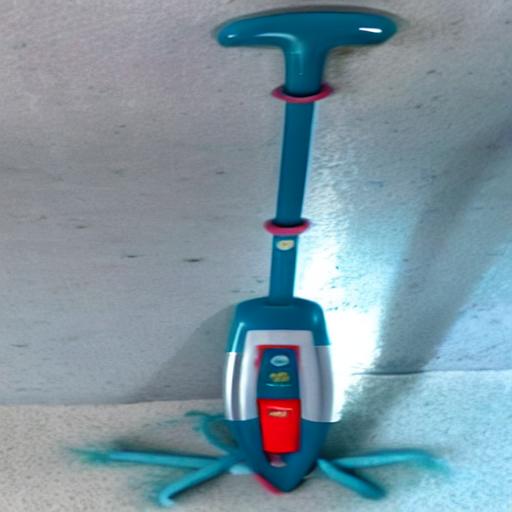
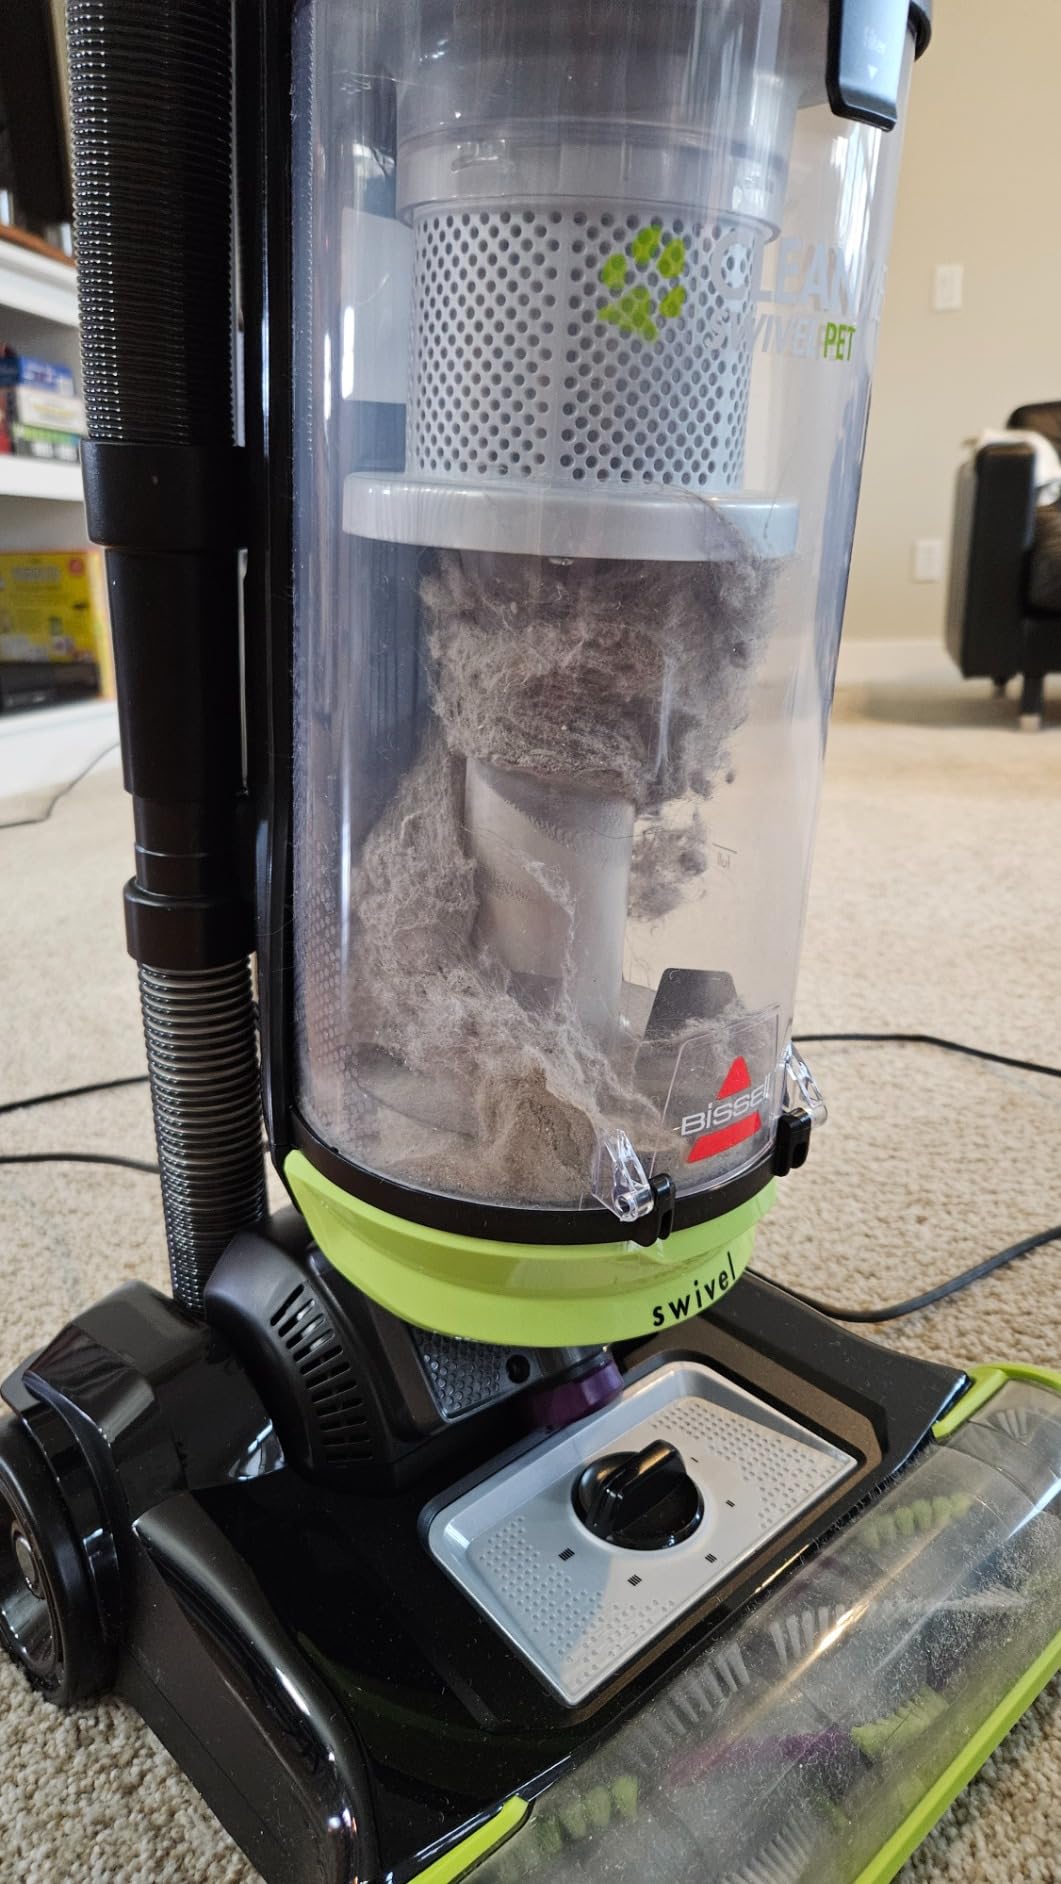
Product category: items_vacuum
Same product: no